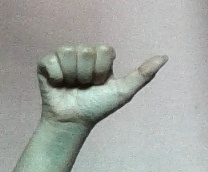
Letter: dhad